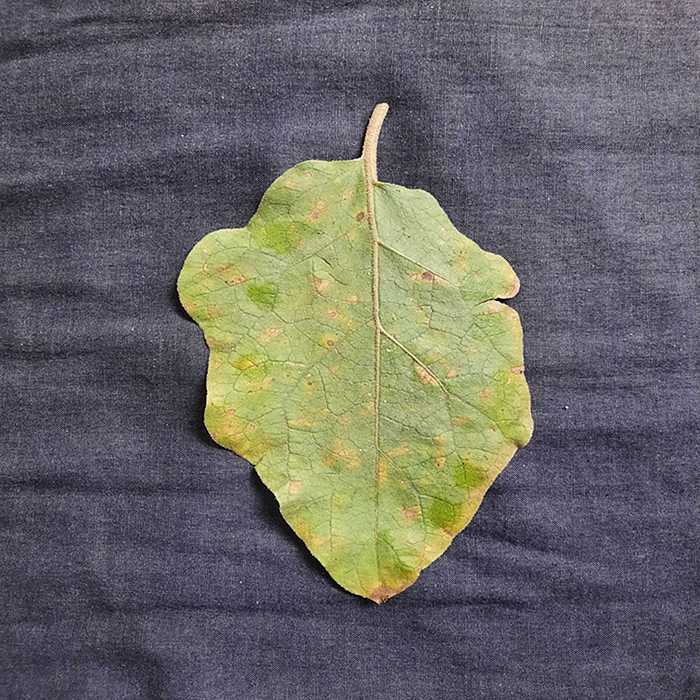
Plant: Eggplant
Label: Eggplant Cercopora leaf spot